Spanish architecture

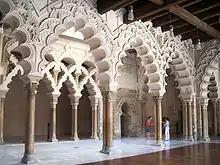
Multifoil arches in the northern hall of the Aljafería Palace in Zaragoza, Spain. The palace, built in the 11th century, is a notable example of Islamic architecture from the Taifa period and later served as a residence for the Aragonese monarchy.

The Roman conquest, started in 218 BC, promoted the almost complete romanization of the Iberian Peninsula. Roman culture was fully assimilated by the local population. Former military camps and Iberian, Phoenician and Greek settlements were transformed into large cities where urbanization highly developed in the provinces; Augusta Emerita in the Lusitania, Corduba, Italica, Hispalis, Gades in the Hispania Baetica, Tarraco, Caesar Augusta, Asturica Augusta, Legio Septima Gemina and Lucus Augusti in the Hispania Tarraconensis were some of the most important cities, linked by a complex network of roads. The construction development includes some monuments of comparable quality to those of the capital, Rome.